It's Academic (Australian game show)

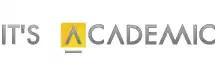

It's Academic is an Australian children's game show which is based on the long-running American version of "It's Academic", and pits students from different schools against each other in a test of knowledge covering a number of diverse subjects including English, mathematics, science, geography, sport, music and popular culture.